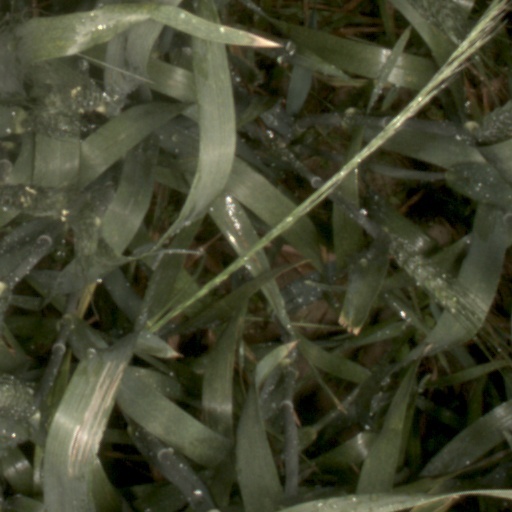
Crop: wheat